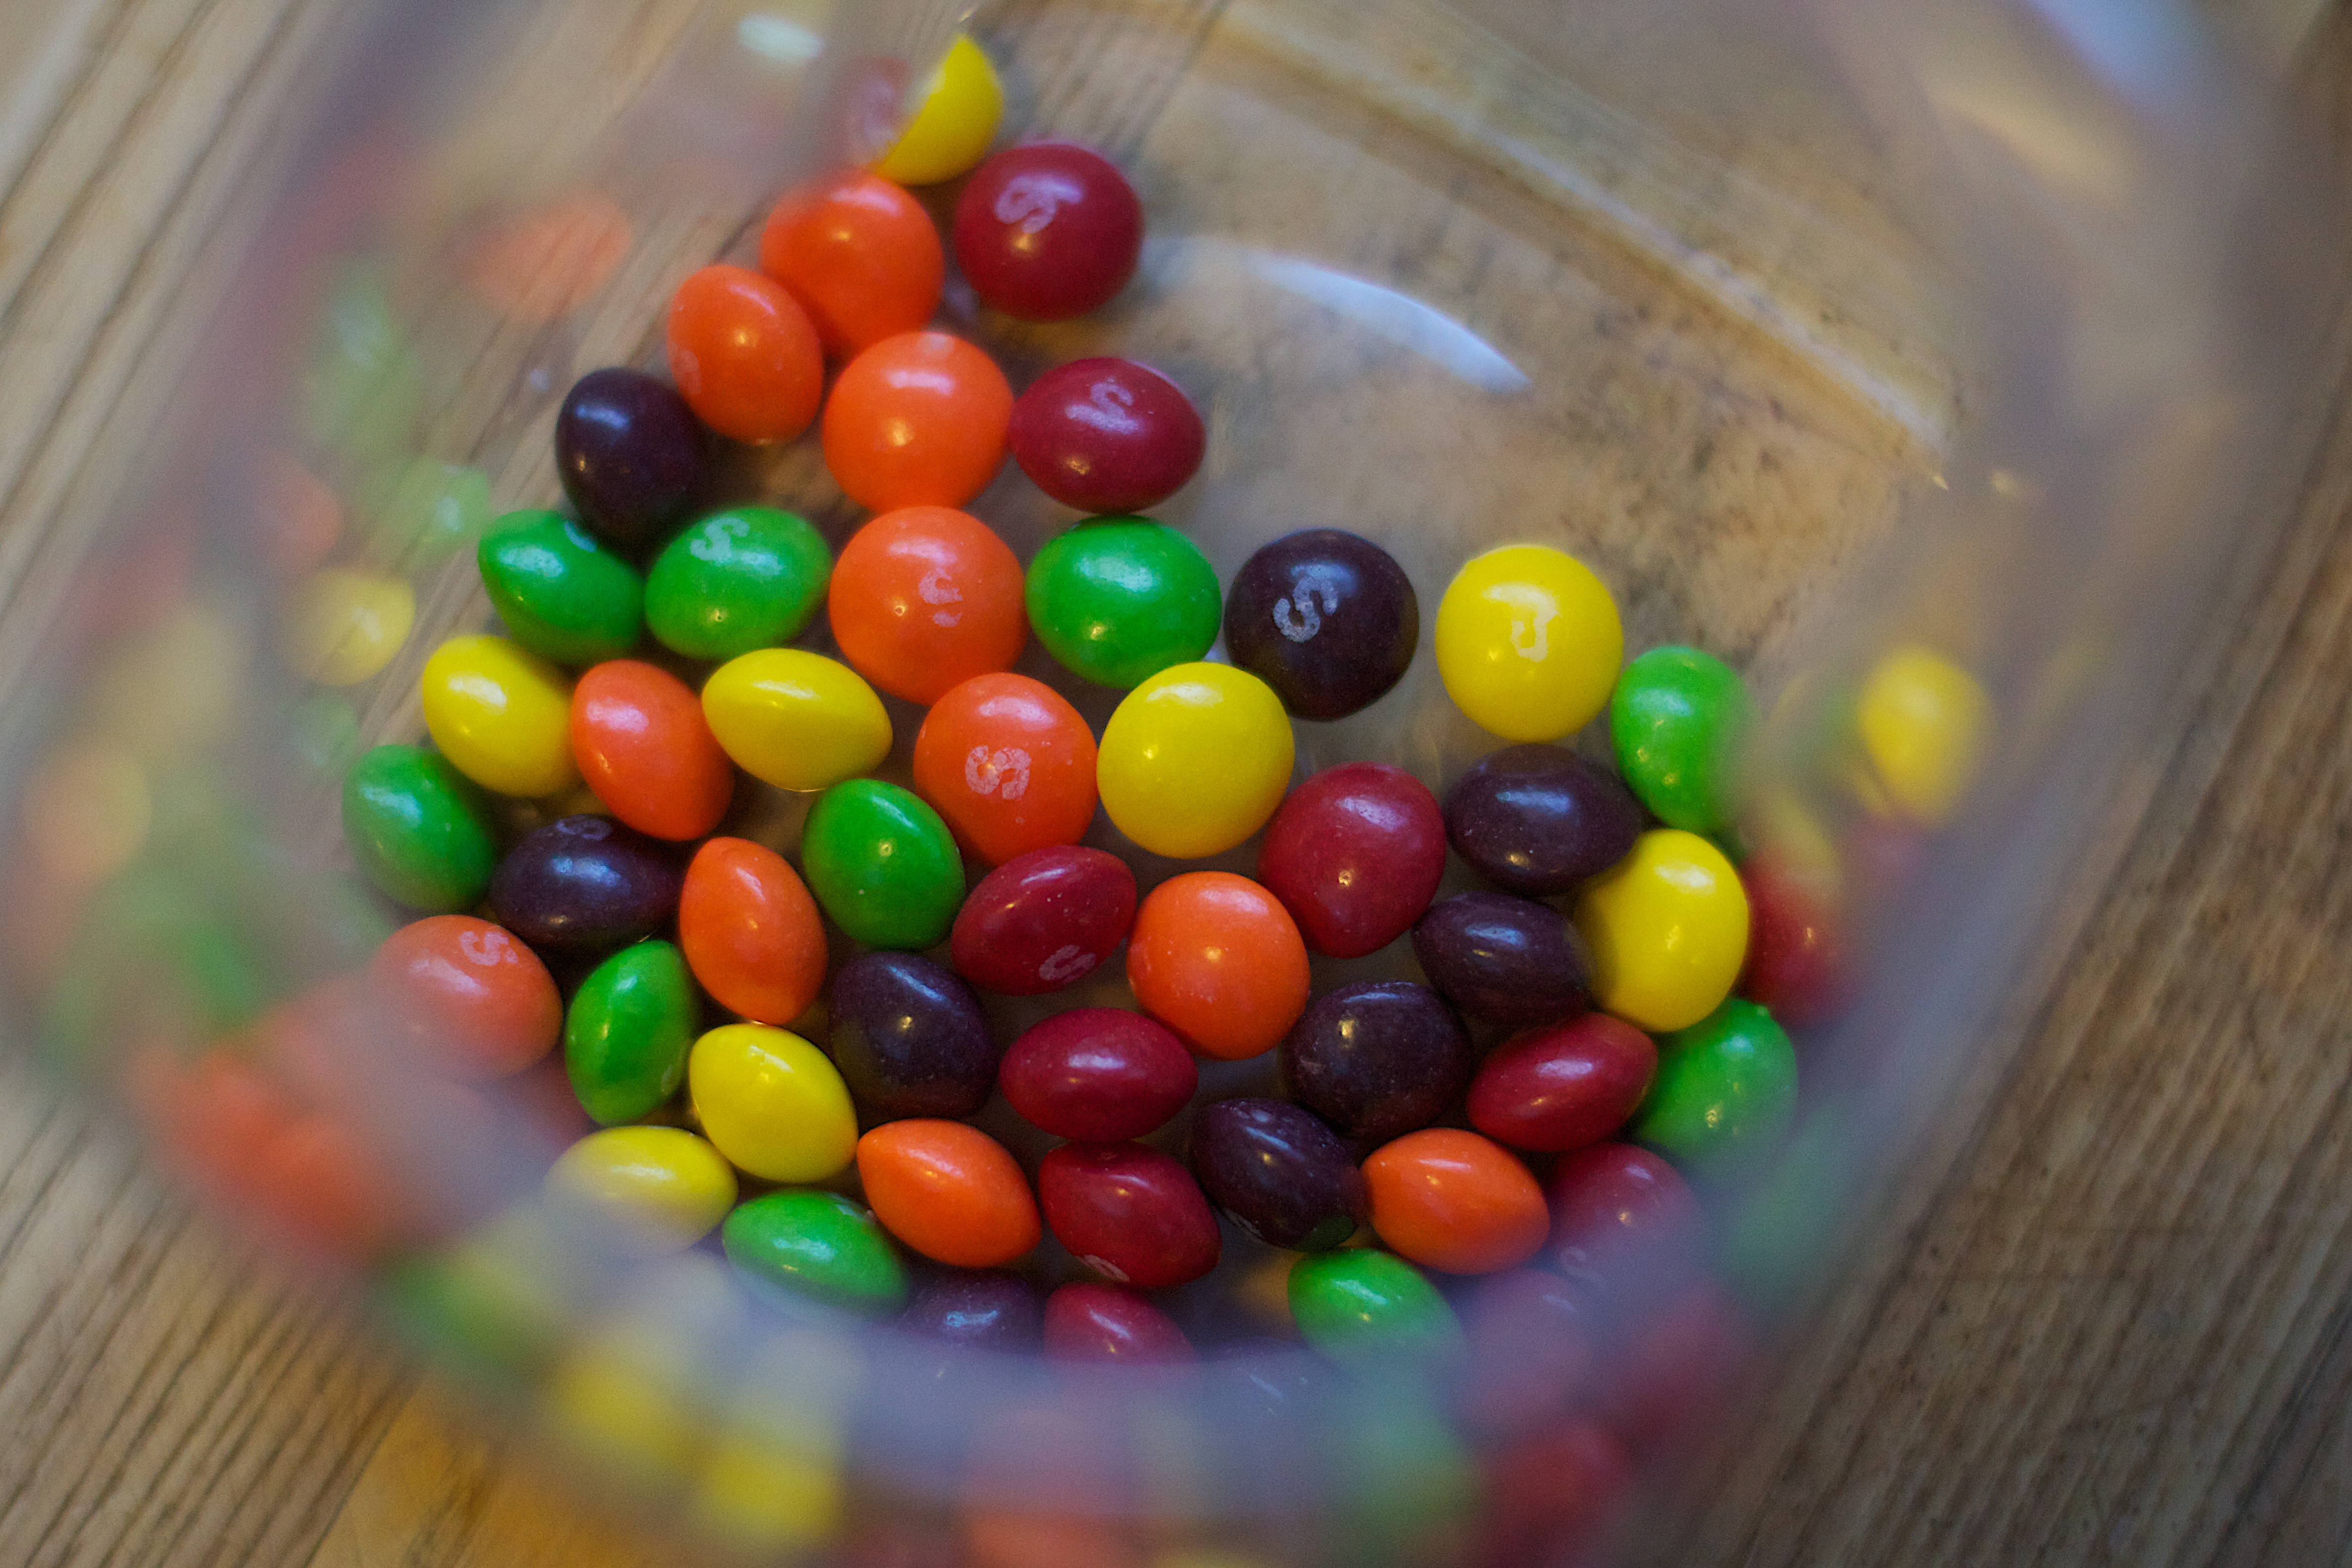
food, color, dessert, candy, 5cardnv, sweetness, sprinkles, confectionery, snack food, jelly bean